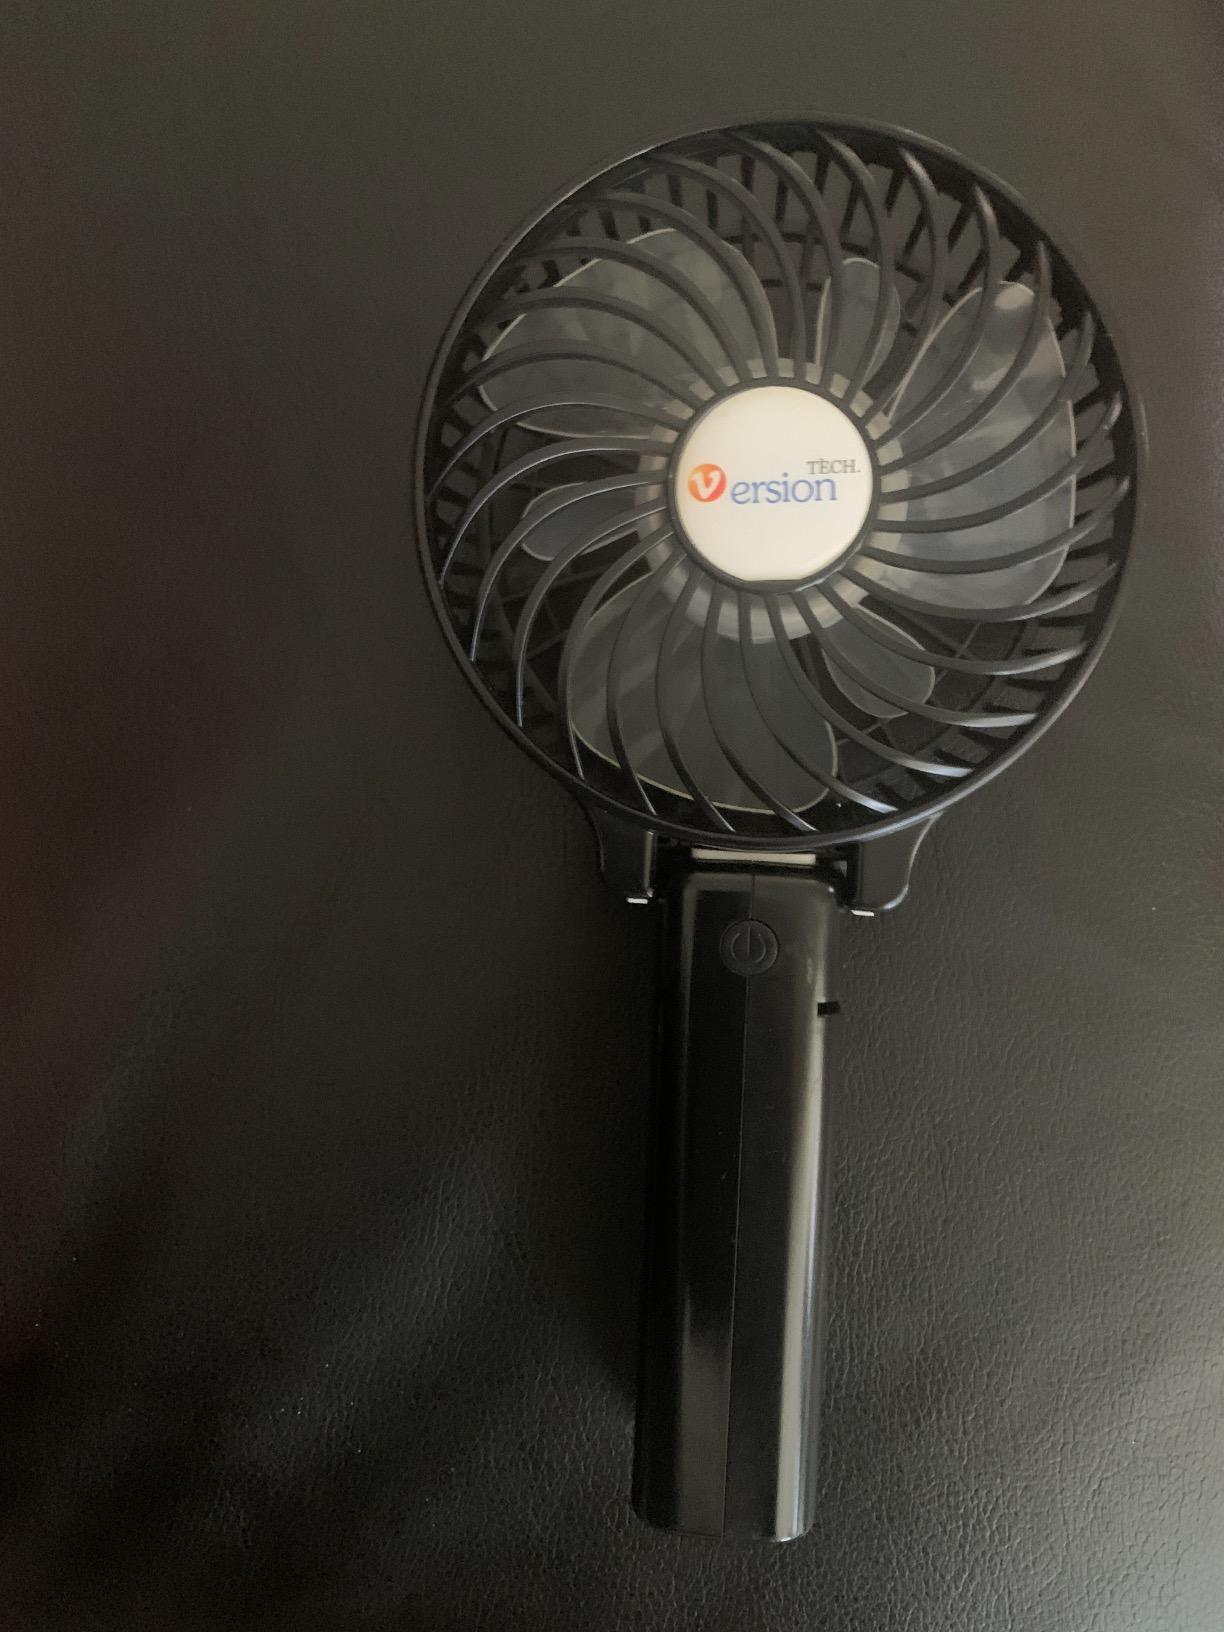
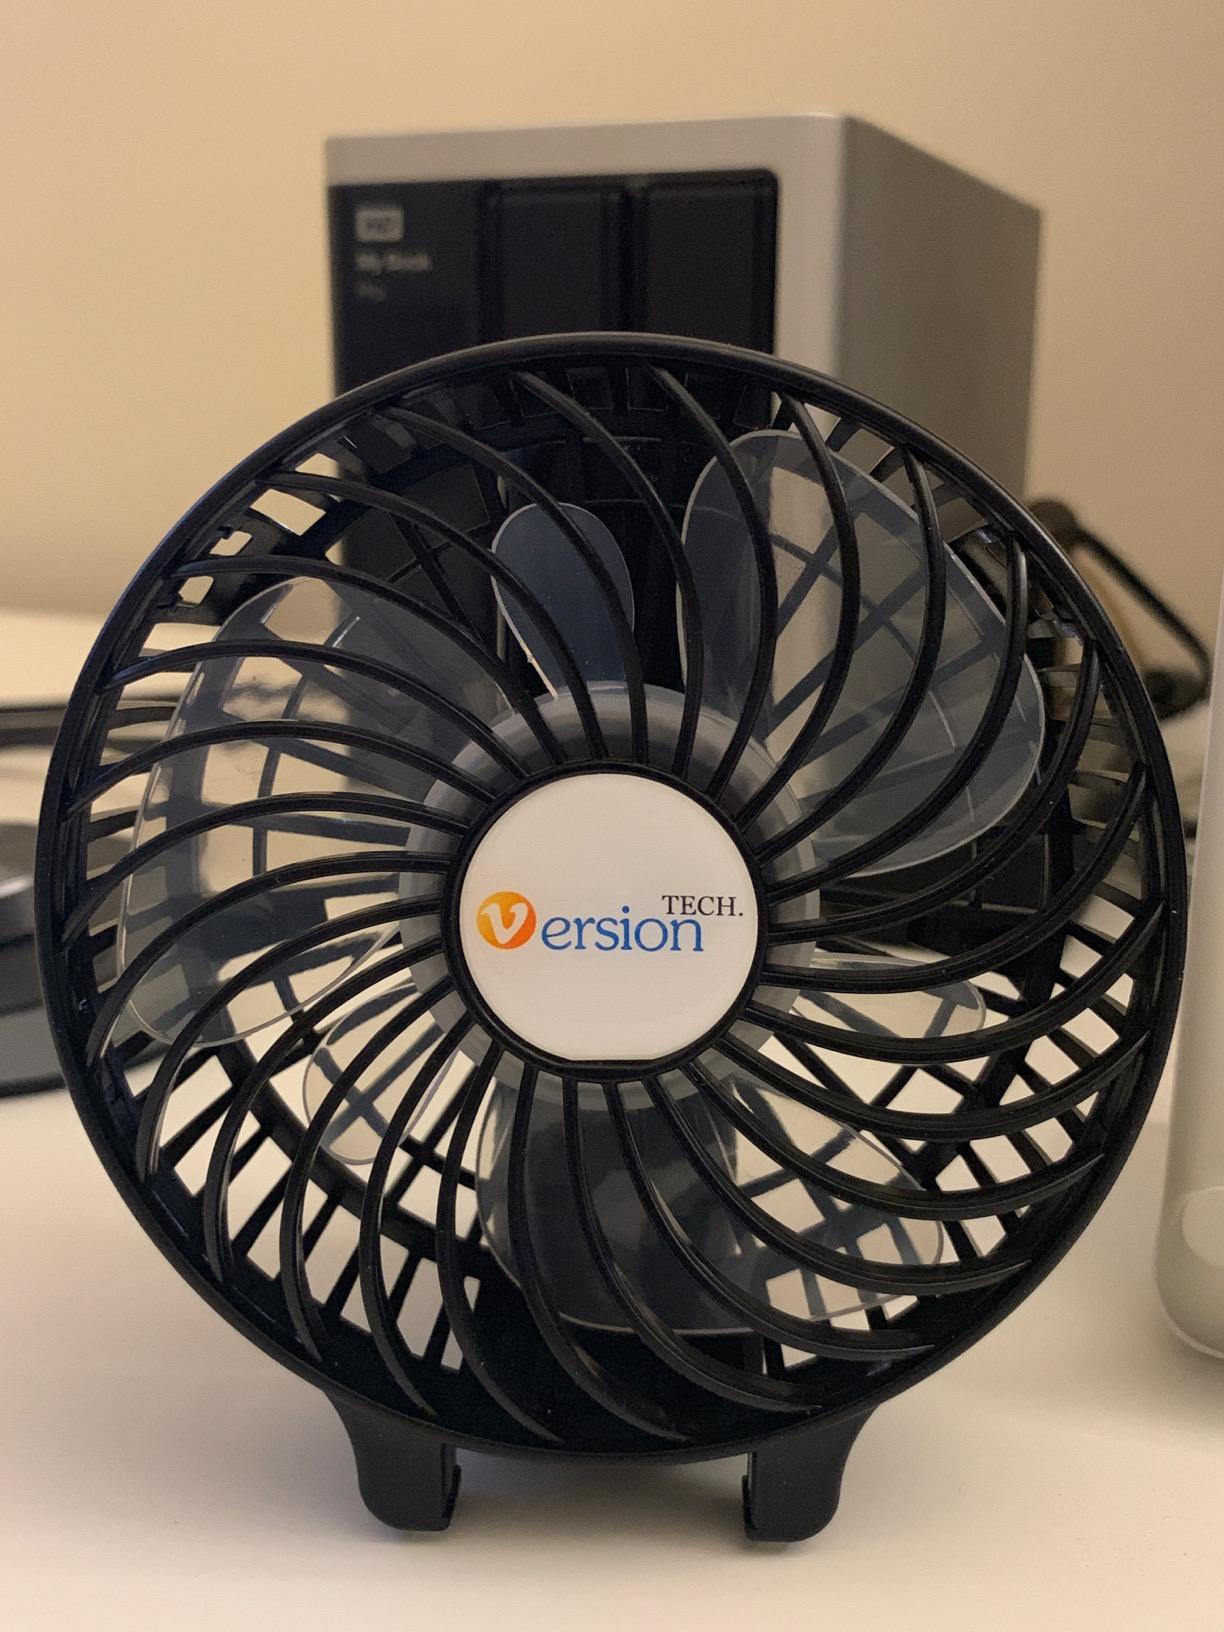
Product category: fan
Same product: yes